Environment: real
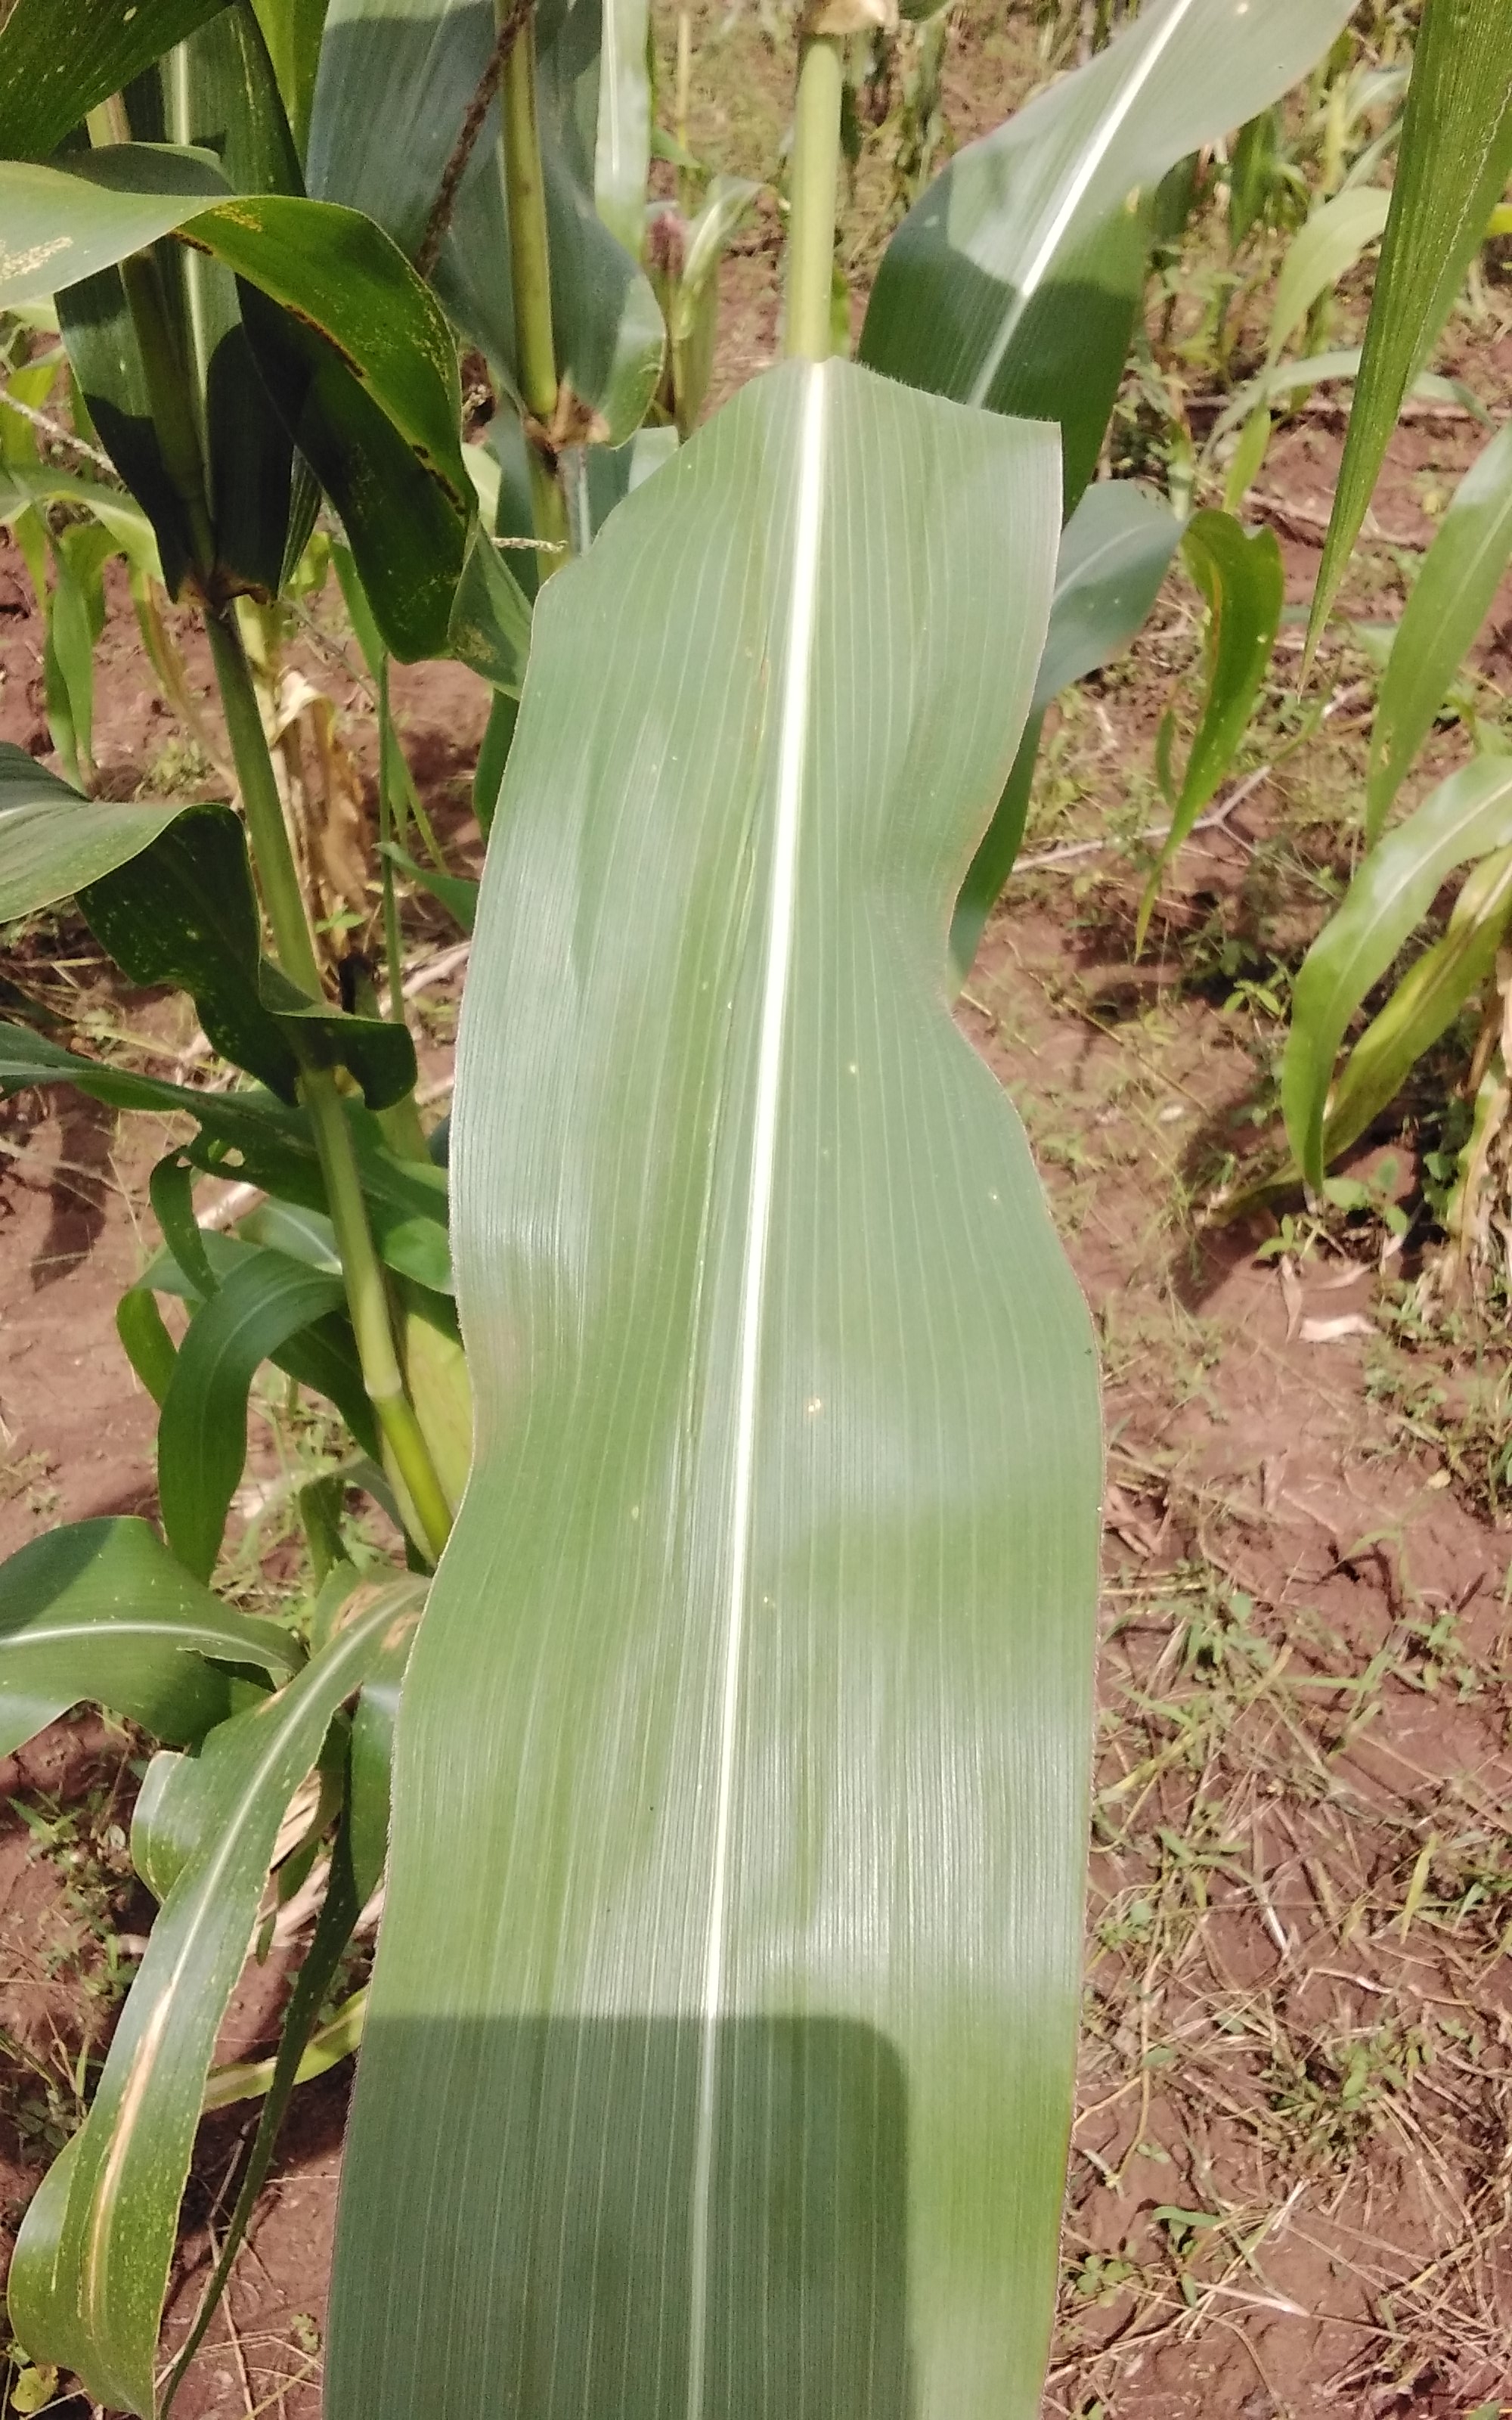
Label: healthy